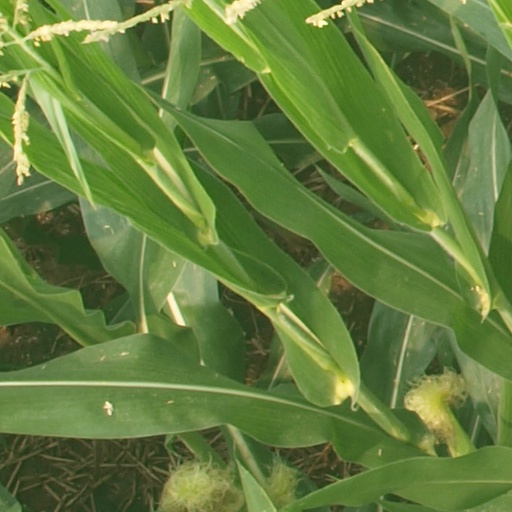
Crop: maize; corn